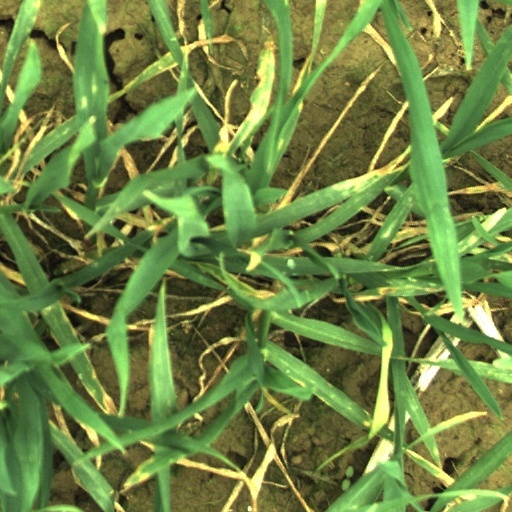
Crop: wheat